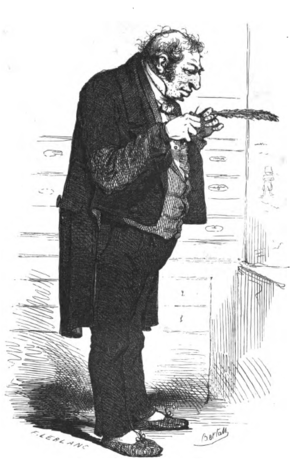
Illustration pour Les Employés de Balzac, édition Houssiaux, tome XI
La régie nationale de l’Enregistrement des Domaines et Droits réunis est la première administration financière d'État créée par la Révolution française.
Le conservateur des hypothèques était le responsable de la tenue du fichier immobilier et de la délivrance des renseignements y afférent.